Concrete degradation

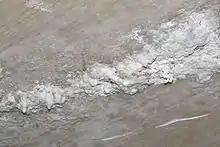
Example of secondary efflorescence in parking garage exposed to diluted road salt from vehicles entering the garage during winter.

When water flows through cracks present in concrete, water may dissolve various minerals present in the hardened cement paste or in the aggregates, if the solution is unsaturated with respect to them. Dissolved ions, such as calcium (Ca), are leached out and transported in solution some distance. If the physico-chemical conditions prevailing in the seeping water evolve with distance along the water path and water becomes supersaturated with respect to certain minerals, they can further precipitate, making calthemite deposits (predominately calcium carbonate) inside the cracks, or at the concrete outer surface. This process can cause the self-healing of fractures in particular conditions.